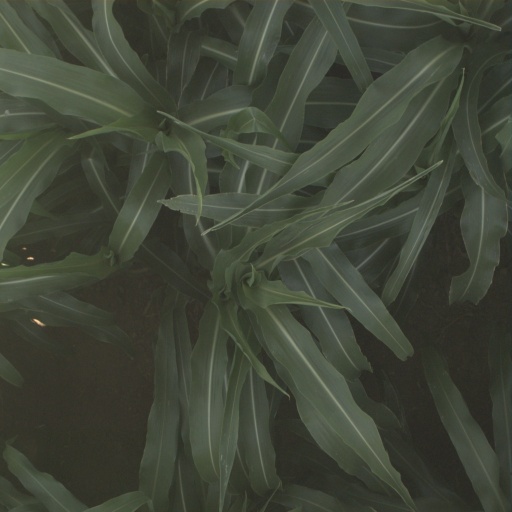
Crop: sorghum